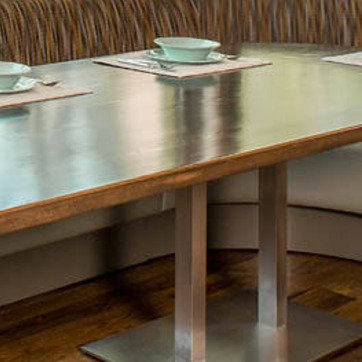
Material: wood